Warlord Era

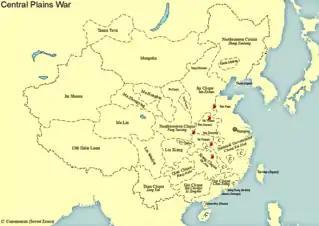
In course of the Central Plains War, several warlords attempted to overthrow Chiang Kai-shek's newly formed Nationalist government; despite the defeat of the anti-Kuomintang forces, warlords continued to remain in power in much of China until the 1940s

More typical was Marshal Zhang Zuolin, "Warlord of Manchuria", a "graduate of the University of the Green Forest" (i.e., a bandit), an illiterate who had a forceful, ambitious personality that allowed him to rise up from the leader of a bandit gang, be hired by the Japanese to attack the Russians during the Russo-Japanese war of 1904–05 and become the warlord of Manchuria by 1916. He worked openly for the Japanese in ruling Manchuria. Zhang controlled only 3% of China's population but 90% of its heavy industry. The wealth of Manchuria, the support of the Japanese, and Zhang's hard-hitting, swift-moving cavalry made him the most powerful of the warlords. His Japanese patrons insisted that he ensure a stable economic climate to facilitate Japanese investment, making him one of the few warlords who sought to pursue economic growth instead of just plundering. Zhang Zuolin became Japan's ally against Russia during the Russo-Japanese War. He had also served as the military governor of Mukden since 1911.